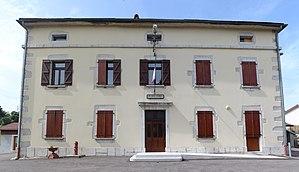
Mairie de Belleydoux.
Belleydoux est une commune française située dans le département de l'Ain, en région Auvergne-Rhône-Alpes.